Santa Claws (1996 film)

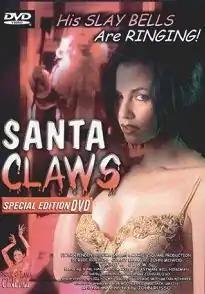
DVD cover

Santa Claws (also known as 'Tis the Season) is a 1996 slasher film written and directed by John A. Russo. It stars Debbie Rochon as a scream queen B-movie actress who is stalked by an obsessed fan. The film gives an insider's view of the challenges that actors and actresses face about violent stalker fans and describes the downside of fame.